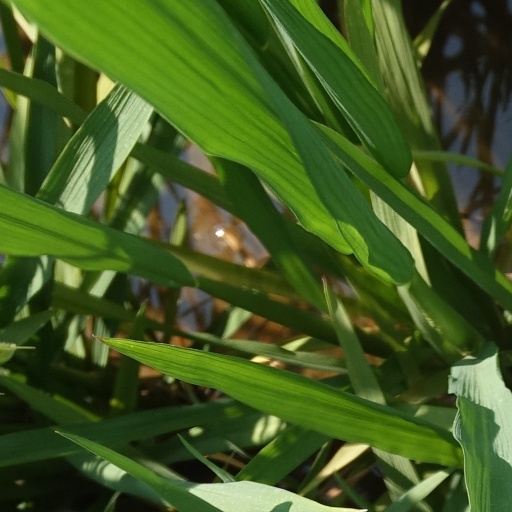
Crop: rice